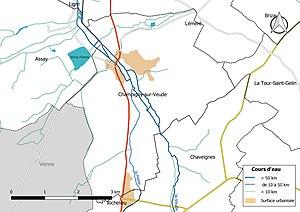
Carte du réseau hydrographique de la commune de fr:Champigny-sur-Veude (France).
Champigny-sur-Veude est une commune française du département d'Indre-et-Loire, en région Centre-Val de Loire.